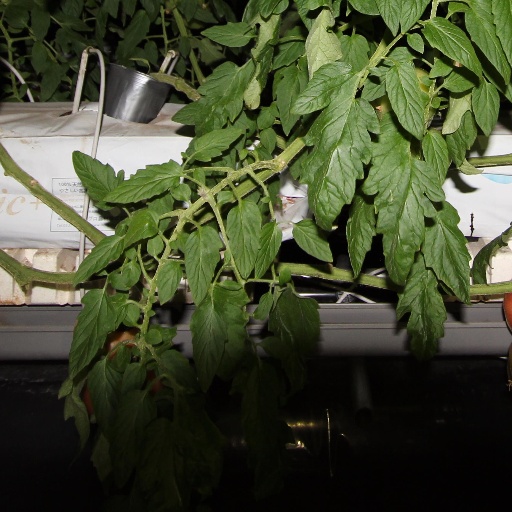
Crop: tomato